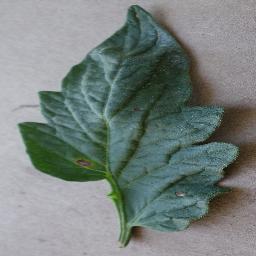
Label: Tomato___Early_blight